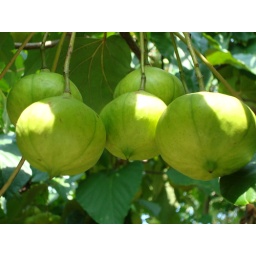
A tree bearing green fruit at Plant Delights in NC.